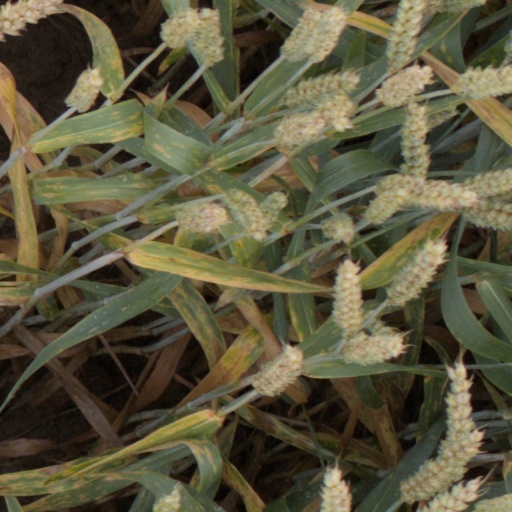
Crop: wheat